Kasar Devi

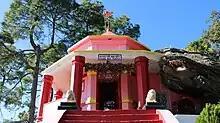
Mata Kasar Devi Temple Image Taken on November 13, 2022 Location Almora, Uttarakhand, India

Kasar Devi is a village near Almora, Uttarakhand. It is known for the Kasar Devi temple, a Devi temple, dedicated to Kasar Devi, after whom the place is also named. The temple structure dates to the 2nd century CE. Swami Vivekananda visited Kasar Devi in 1890s, and numerous western seeker, Sunyata Baba Alfred Sorensen and Lama Anagarika Govinda.